Solo Foods

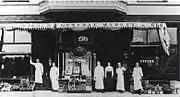
John Sokol in front of his grocery store with family and employees.

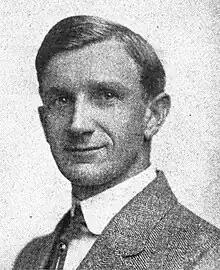
John A. Sokol, founder of the company

Solo Foods was founded by John A. Sokol, a Czechoslovakian immigrant who arrived in Chicago in 1889, entered the food business and by 1902, owned four grocery stores. In 1905, Sokol launched a wholesale coffee, tea and spice business and incorporated the name Sokol & Company in 1907.